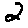
Label: 2